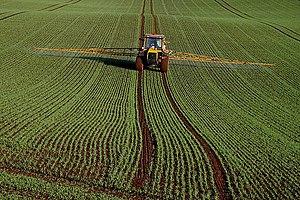
La maladie de Parkinson, décrite par James Parkinson en 1817, est une maladie neurologique chronique dégénérative affectant le système nerveux central responsable de troubles progressifs : mouvements ralentis, tremblements, rigidité puis troubles cognitifs. C'est le second trouble neurodégénératif le plus fréquent.